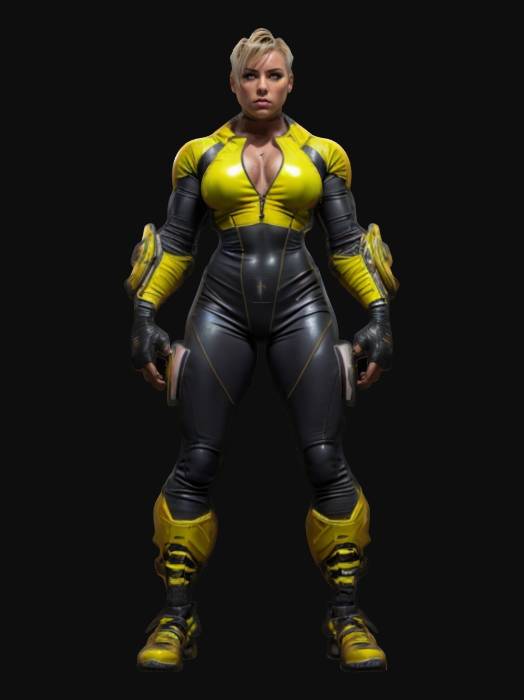
미적 점수 (1~10점): 6